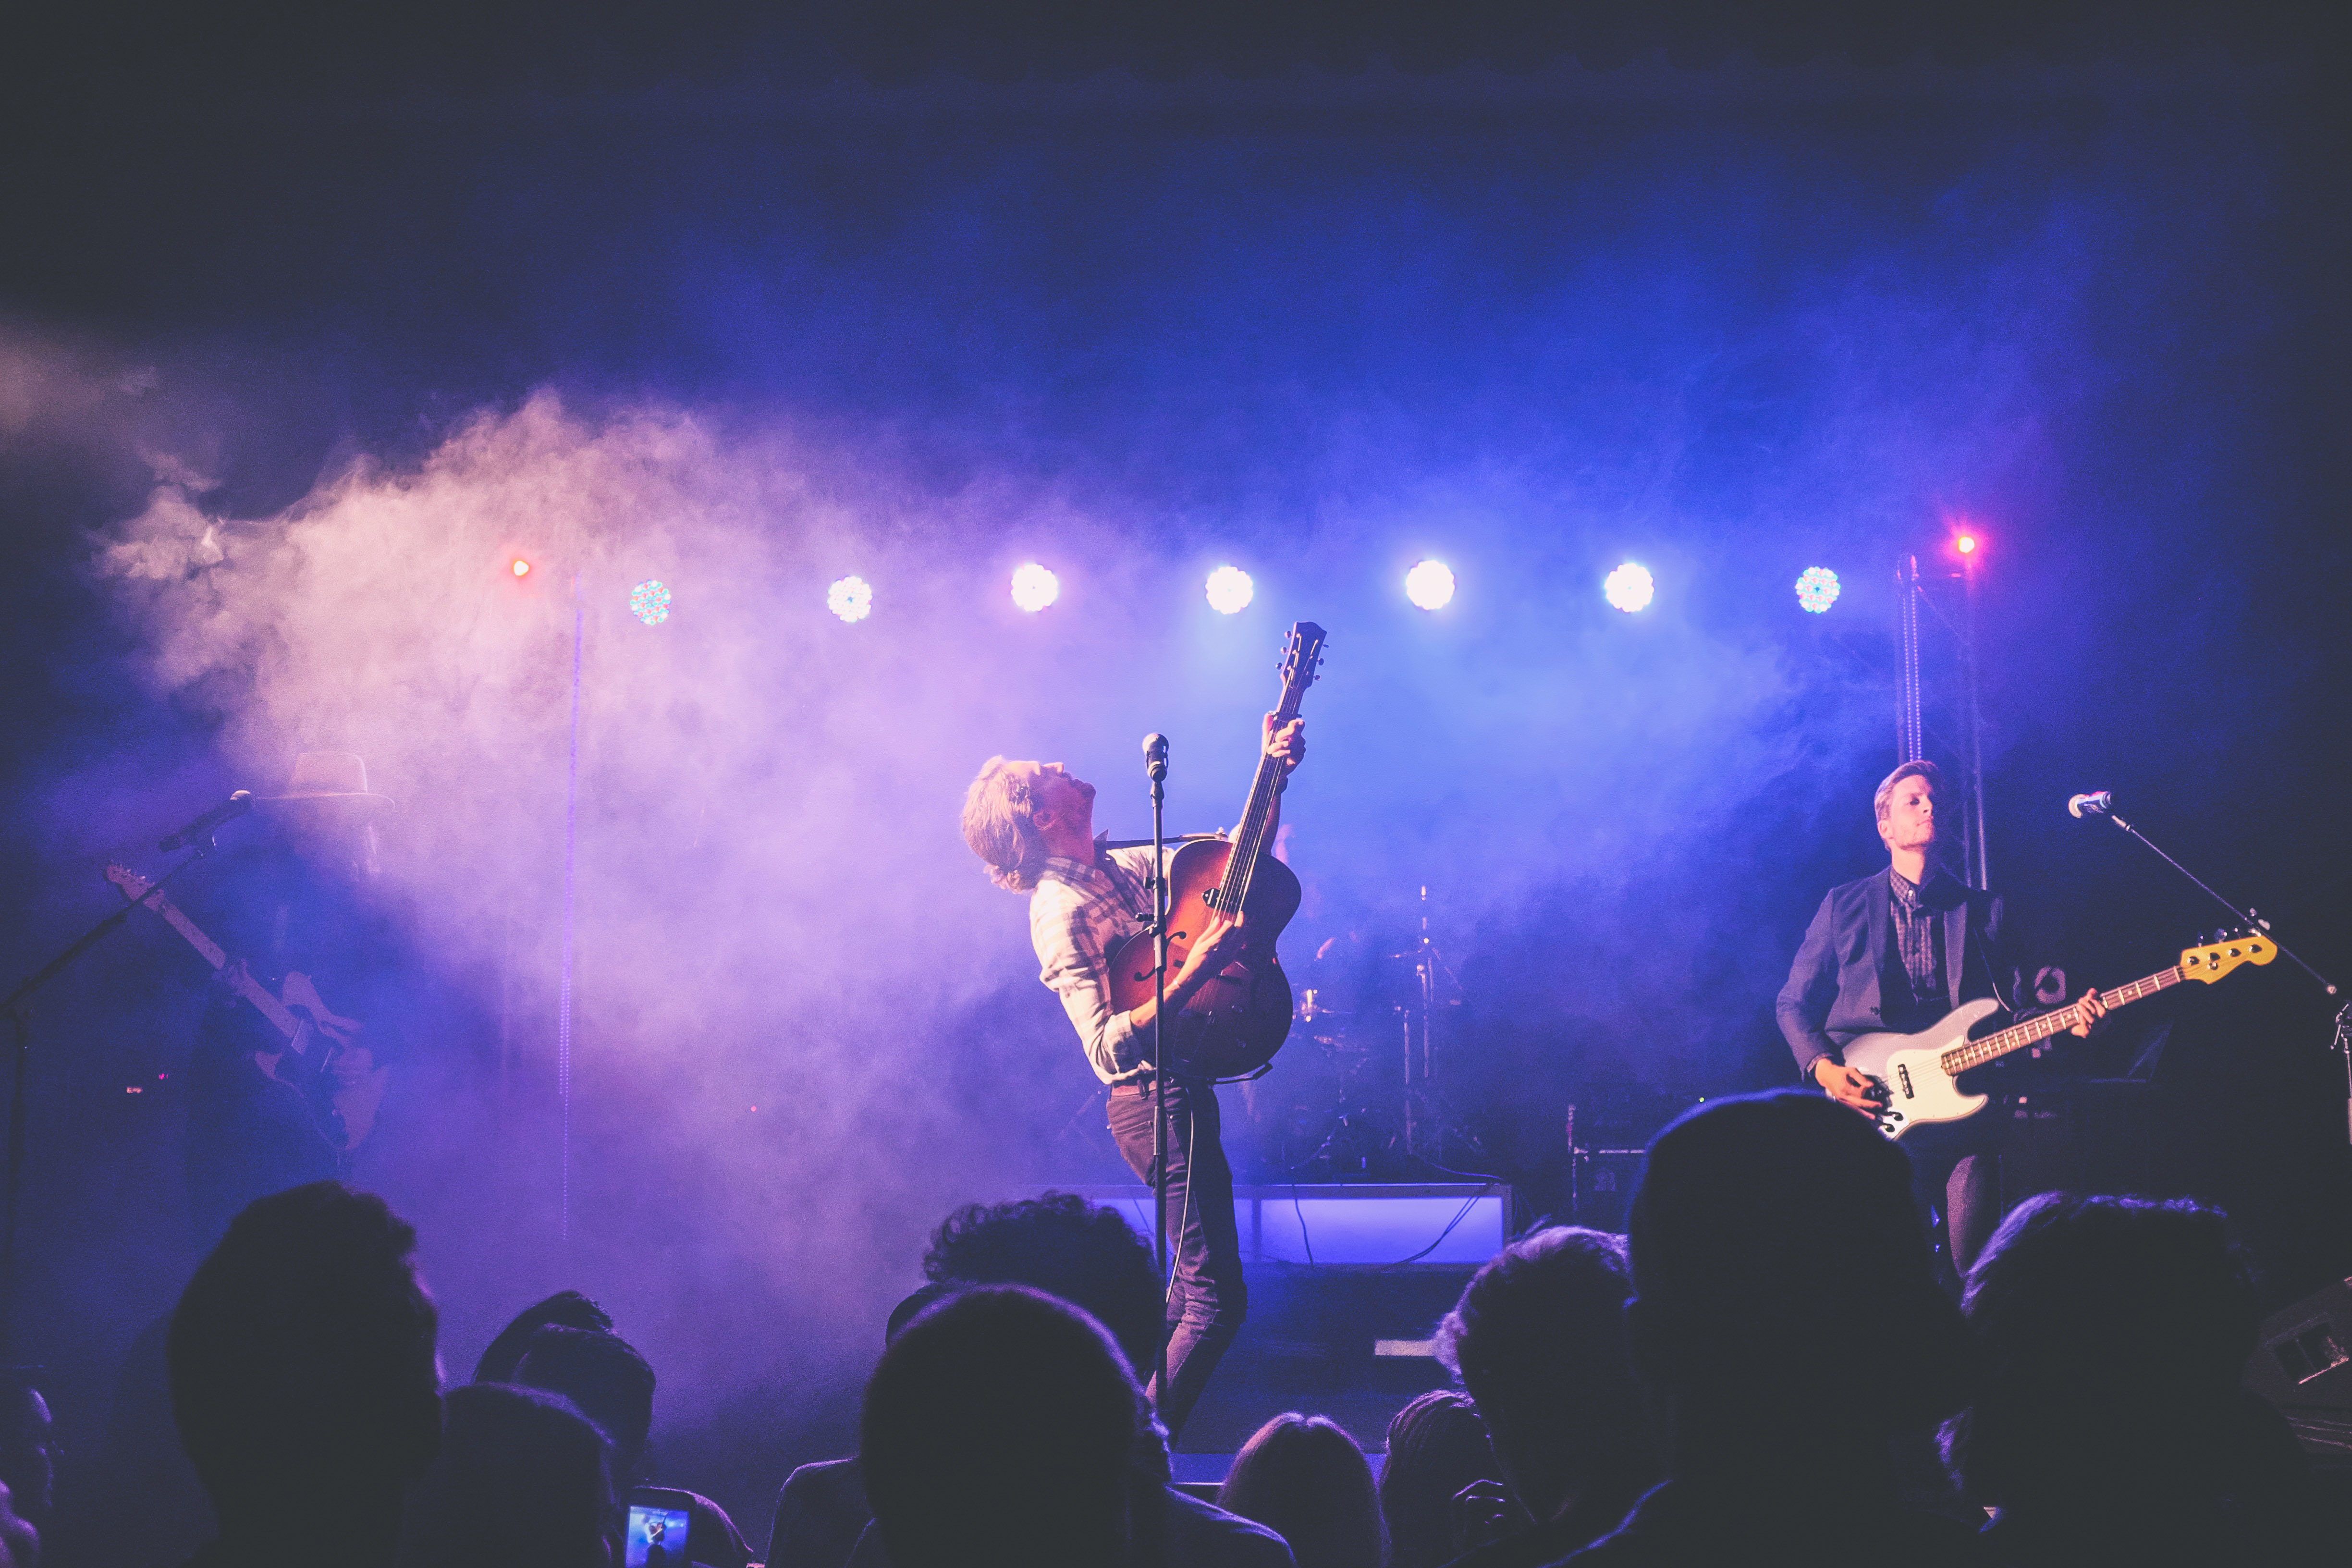
performance, entertainment, concert, performing arts, string instrument, music, rock concert, sky, musician, stage, public event, event, music artist, guitarist, purple, performance art, guitar, cloud, music venue, song, bassist, artist, musical ensemble, plucked string instruments, singing, drums, pop music, crowd, musical instrument, singer, night, festival, space, bass guitar, meteorological phenomenon, spectacle, scene, city